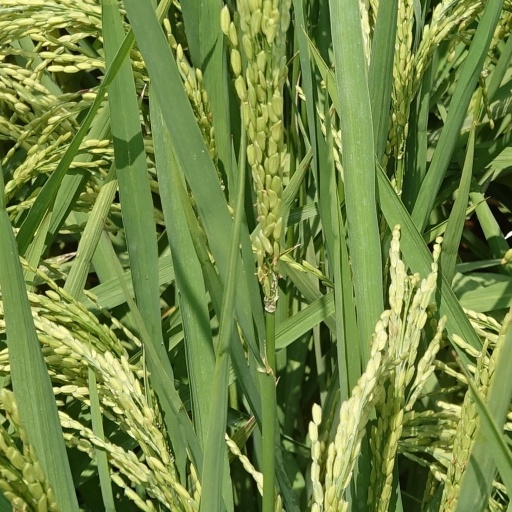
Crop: rice